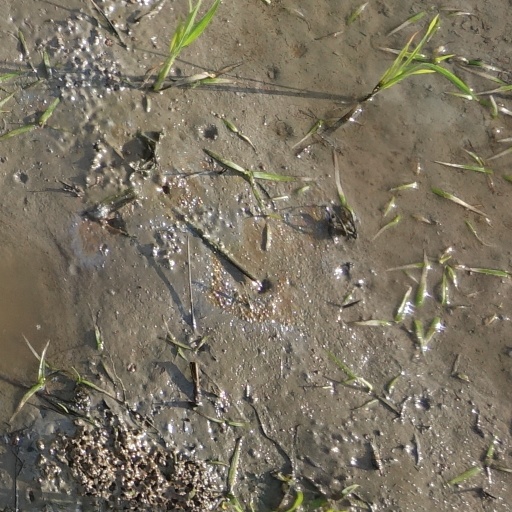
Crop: rice